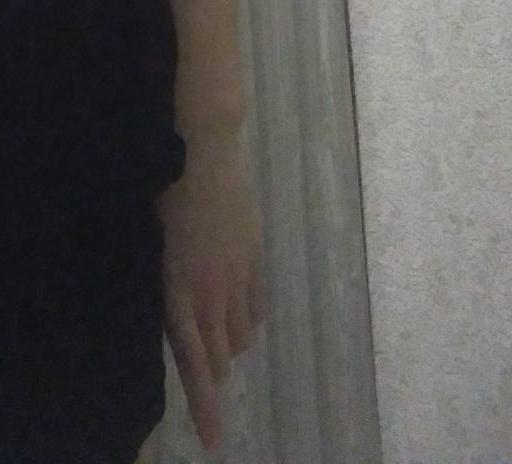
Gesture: no_gesture